Conques

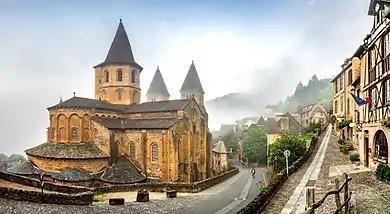
The Sainte-Foy abbey church in Conques

The Abbey Church of Sainte-Foy in Conques was a popular stop for pilgrims on the Camino de Santiago on their way to Santiago de Compostela in what is now Spain. The main draw for medieval pilgrims at Conques were the remains of Saint Faith ("Sainte-Foy"), a martyred young woman from the fourth century.